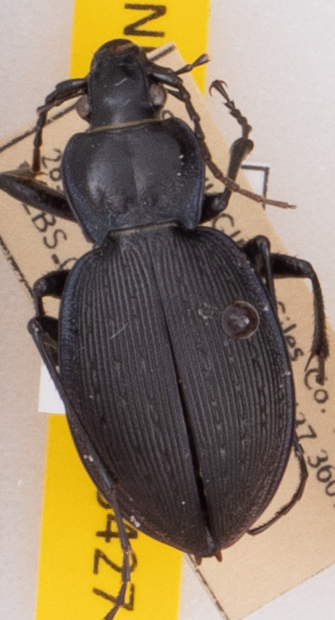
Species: Carabus goryi
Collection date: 2022-06-28
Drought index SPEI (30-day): -0.616
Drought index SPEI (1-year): -0.922
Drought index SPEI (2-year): -0.46